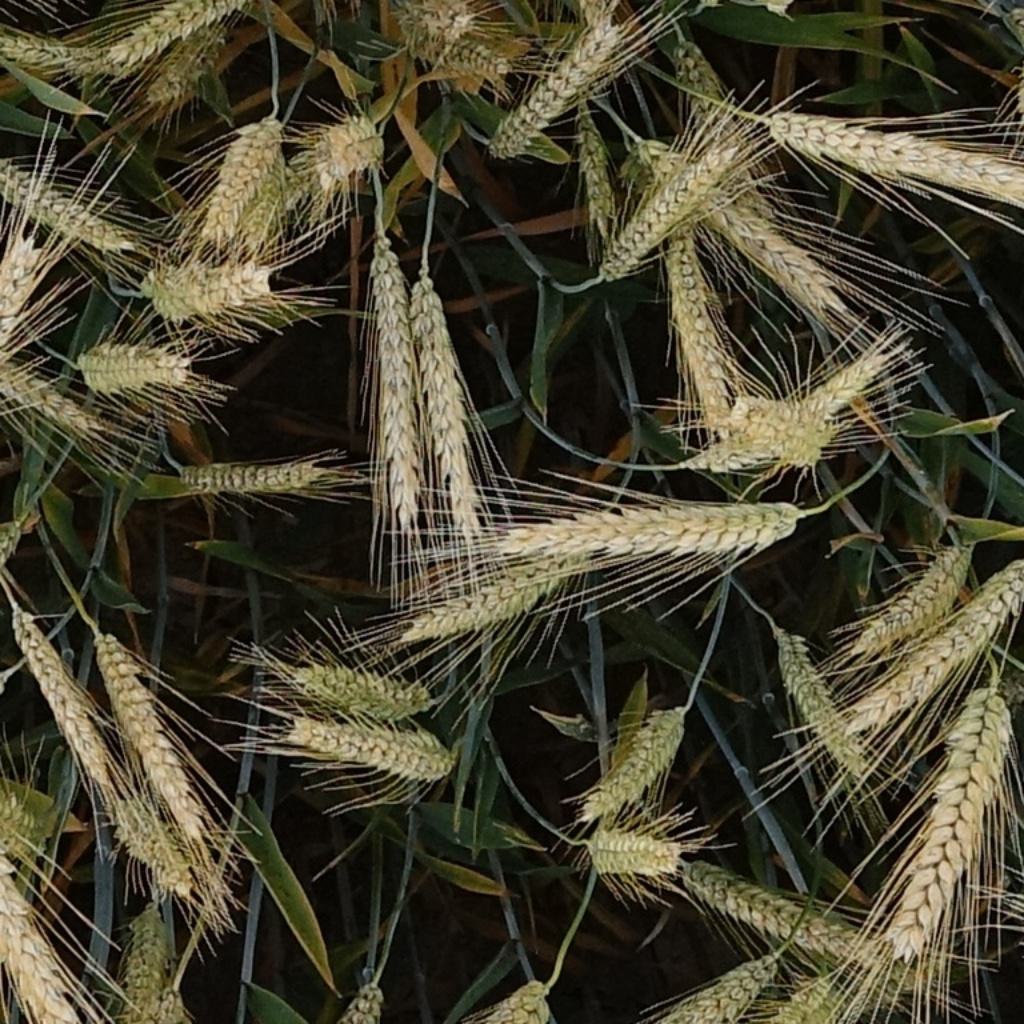
Country: France
Location: VLB
Wheat development stage: Filling